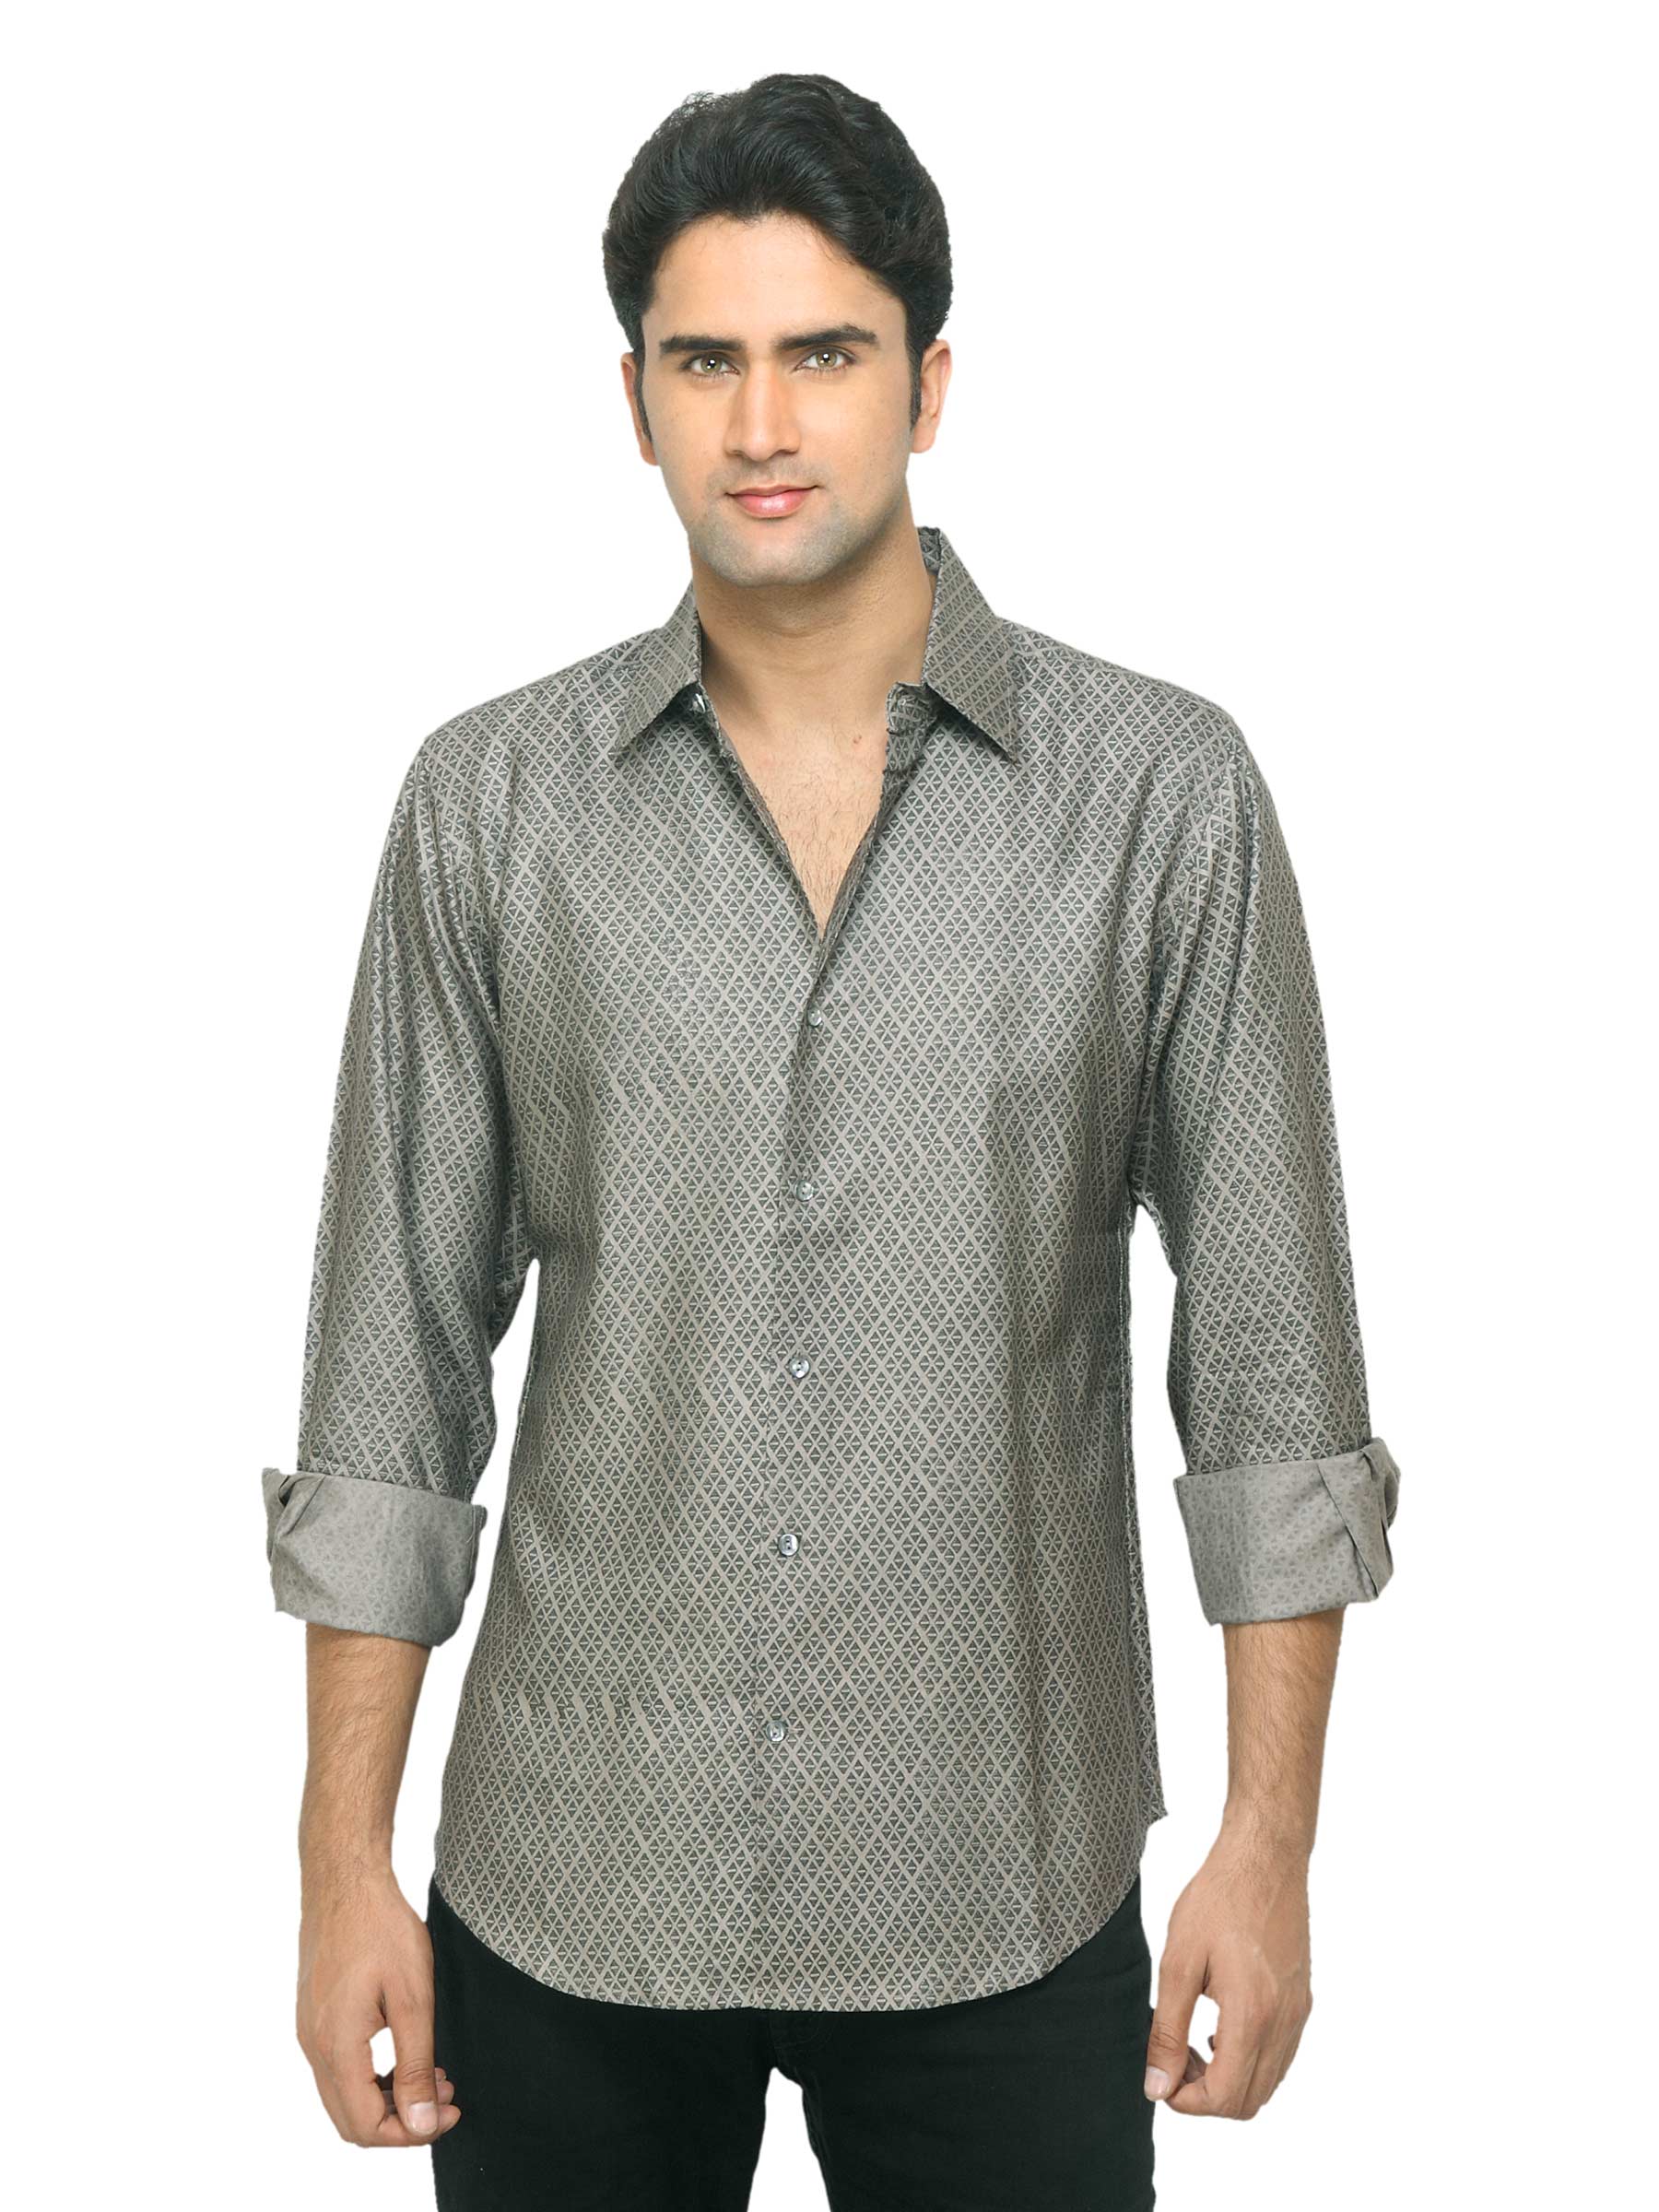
Fabindia Men Printed Grey Tussar Shirt
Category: Apparel / Topwear / Shirts
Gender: Men
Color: Grey
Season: Summer 2012
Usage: Ethnic